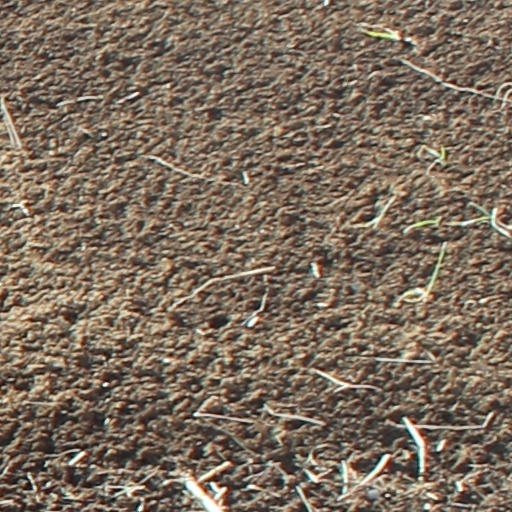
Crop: wheat